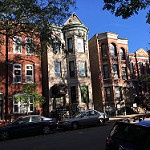
Scene: Outdoor